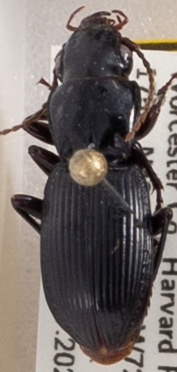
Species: Pterostichus rostratus
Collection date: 2021-06-23
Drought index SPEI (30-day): -0.114
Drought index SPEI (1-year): -1.28
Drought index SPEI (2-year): -1.928